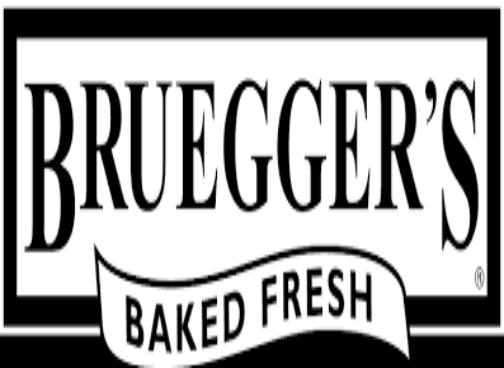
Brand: Bruegger's
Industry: Food